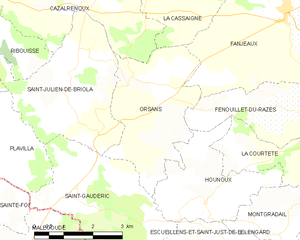
Carte des communes françaises: Orsans